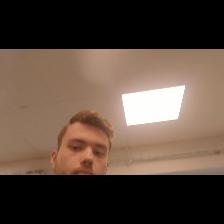
Label: Human